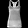
Label: T - shirt / top